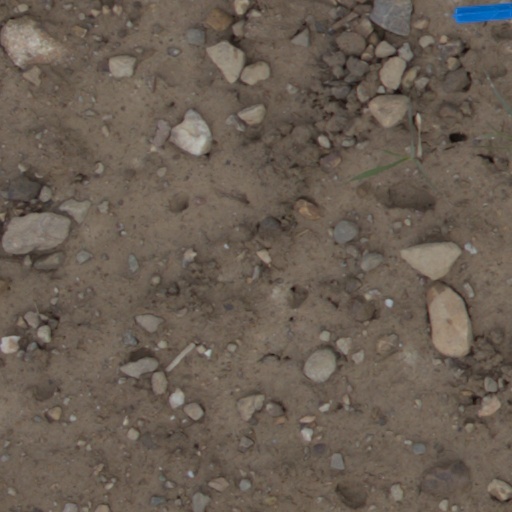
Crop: wheat